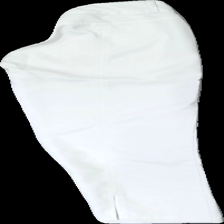
View: back
Type: Trousers
Category: Ladies
Brand: Not in the list
Brand text on label: replay
Colors: White
Material: 70% Polyester 30% Cotton
Cut: Regular
Size: 38
Stains: Minor
Damage: stain
Damage location: middle left
Damage 2: stain
Damage 2 location: middle center
Price range: <50
Recommended usage: export
Description: white trousers